Disney Fantasy

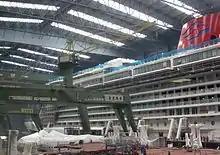
"Disney Fantasy" at Meyer Werft shipyards in Papenburg, Germany in August 2011

In February 2007, Disney Cruise Line announced that it had commissioned two new ships for its fleet with Meyer Werft shipyards in Papenburg, Germany. The first steel-cut, for scrollwork on the ship's hull, took place in March 2009. Later that month, the two ships were named, with the "Disney Fantasy" set to enter service on March 31, 2012, a little over a year after her sister vessel, the "Disney Dream".